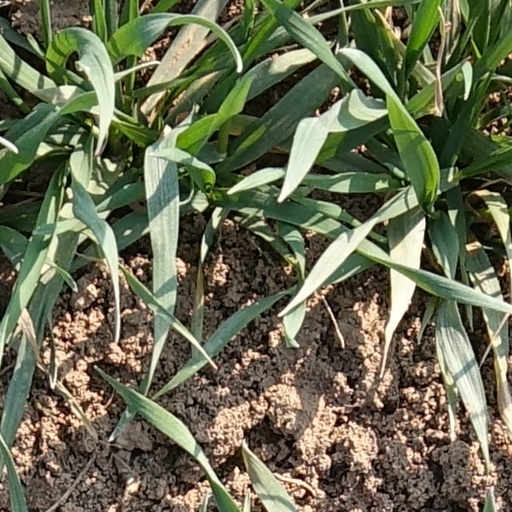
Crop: wheat